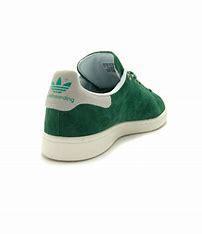
Brand: adidas
Model: Stan Smith Skate